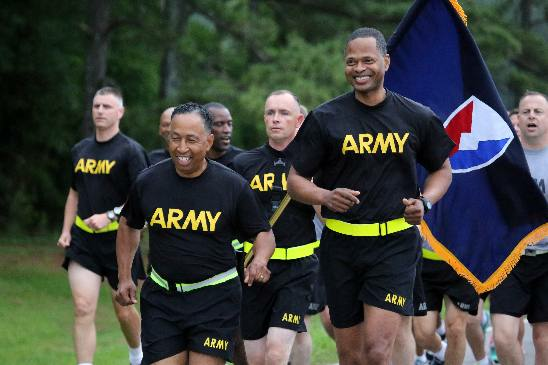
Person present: Yes